Edward Wood, 1st Earl of Halifax

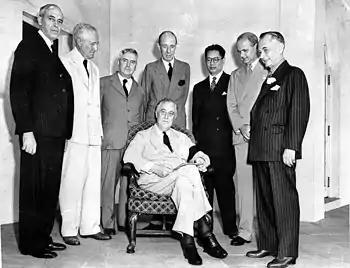
Lord Halifax in the middle (behind a seated Franklin D. Roosevelt) as a member of the Pacific War Council

By this time, Halifax was becoming increasingly influential in foreign affairs. Cabinet met on the morning of 18 December 1935 to discuss the public outcry over the Hoare–Laval Pact. Halifax, who was due to make a statement in the Lords that afternoon, insisted that the Foreign Secretary Samuel Hoare must resign to save the government's position, causing J. H. Thomas, William Ormsby-Gore and Walter Elliott also to come out for his resignation. Anthony Eden was appointed Foreign Secretary in Hoare's place. The following year, Halifax said the provisions of the Pact "were not so frightfully different from those put forward by the Committee of Five [of the League]. But the latter were of respectable parentage: and the Paris ones were too much like the off-the-stage arrangements of nineteenth-century diplomacy". Effectively, although not formally, Halifax was deputy Foreign Secretary to Eden. Halifax was one of the signatories to the Anglo-Egyptian Treaty of 1936. In general they got on well.